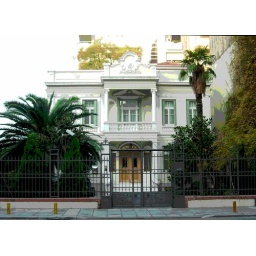
house in Olgas street